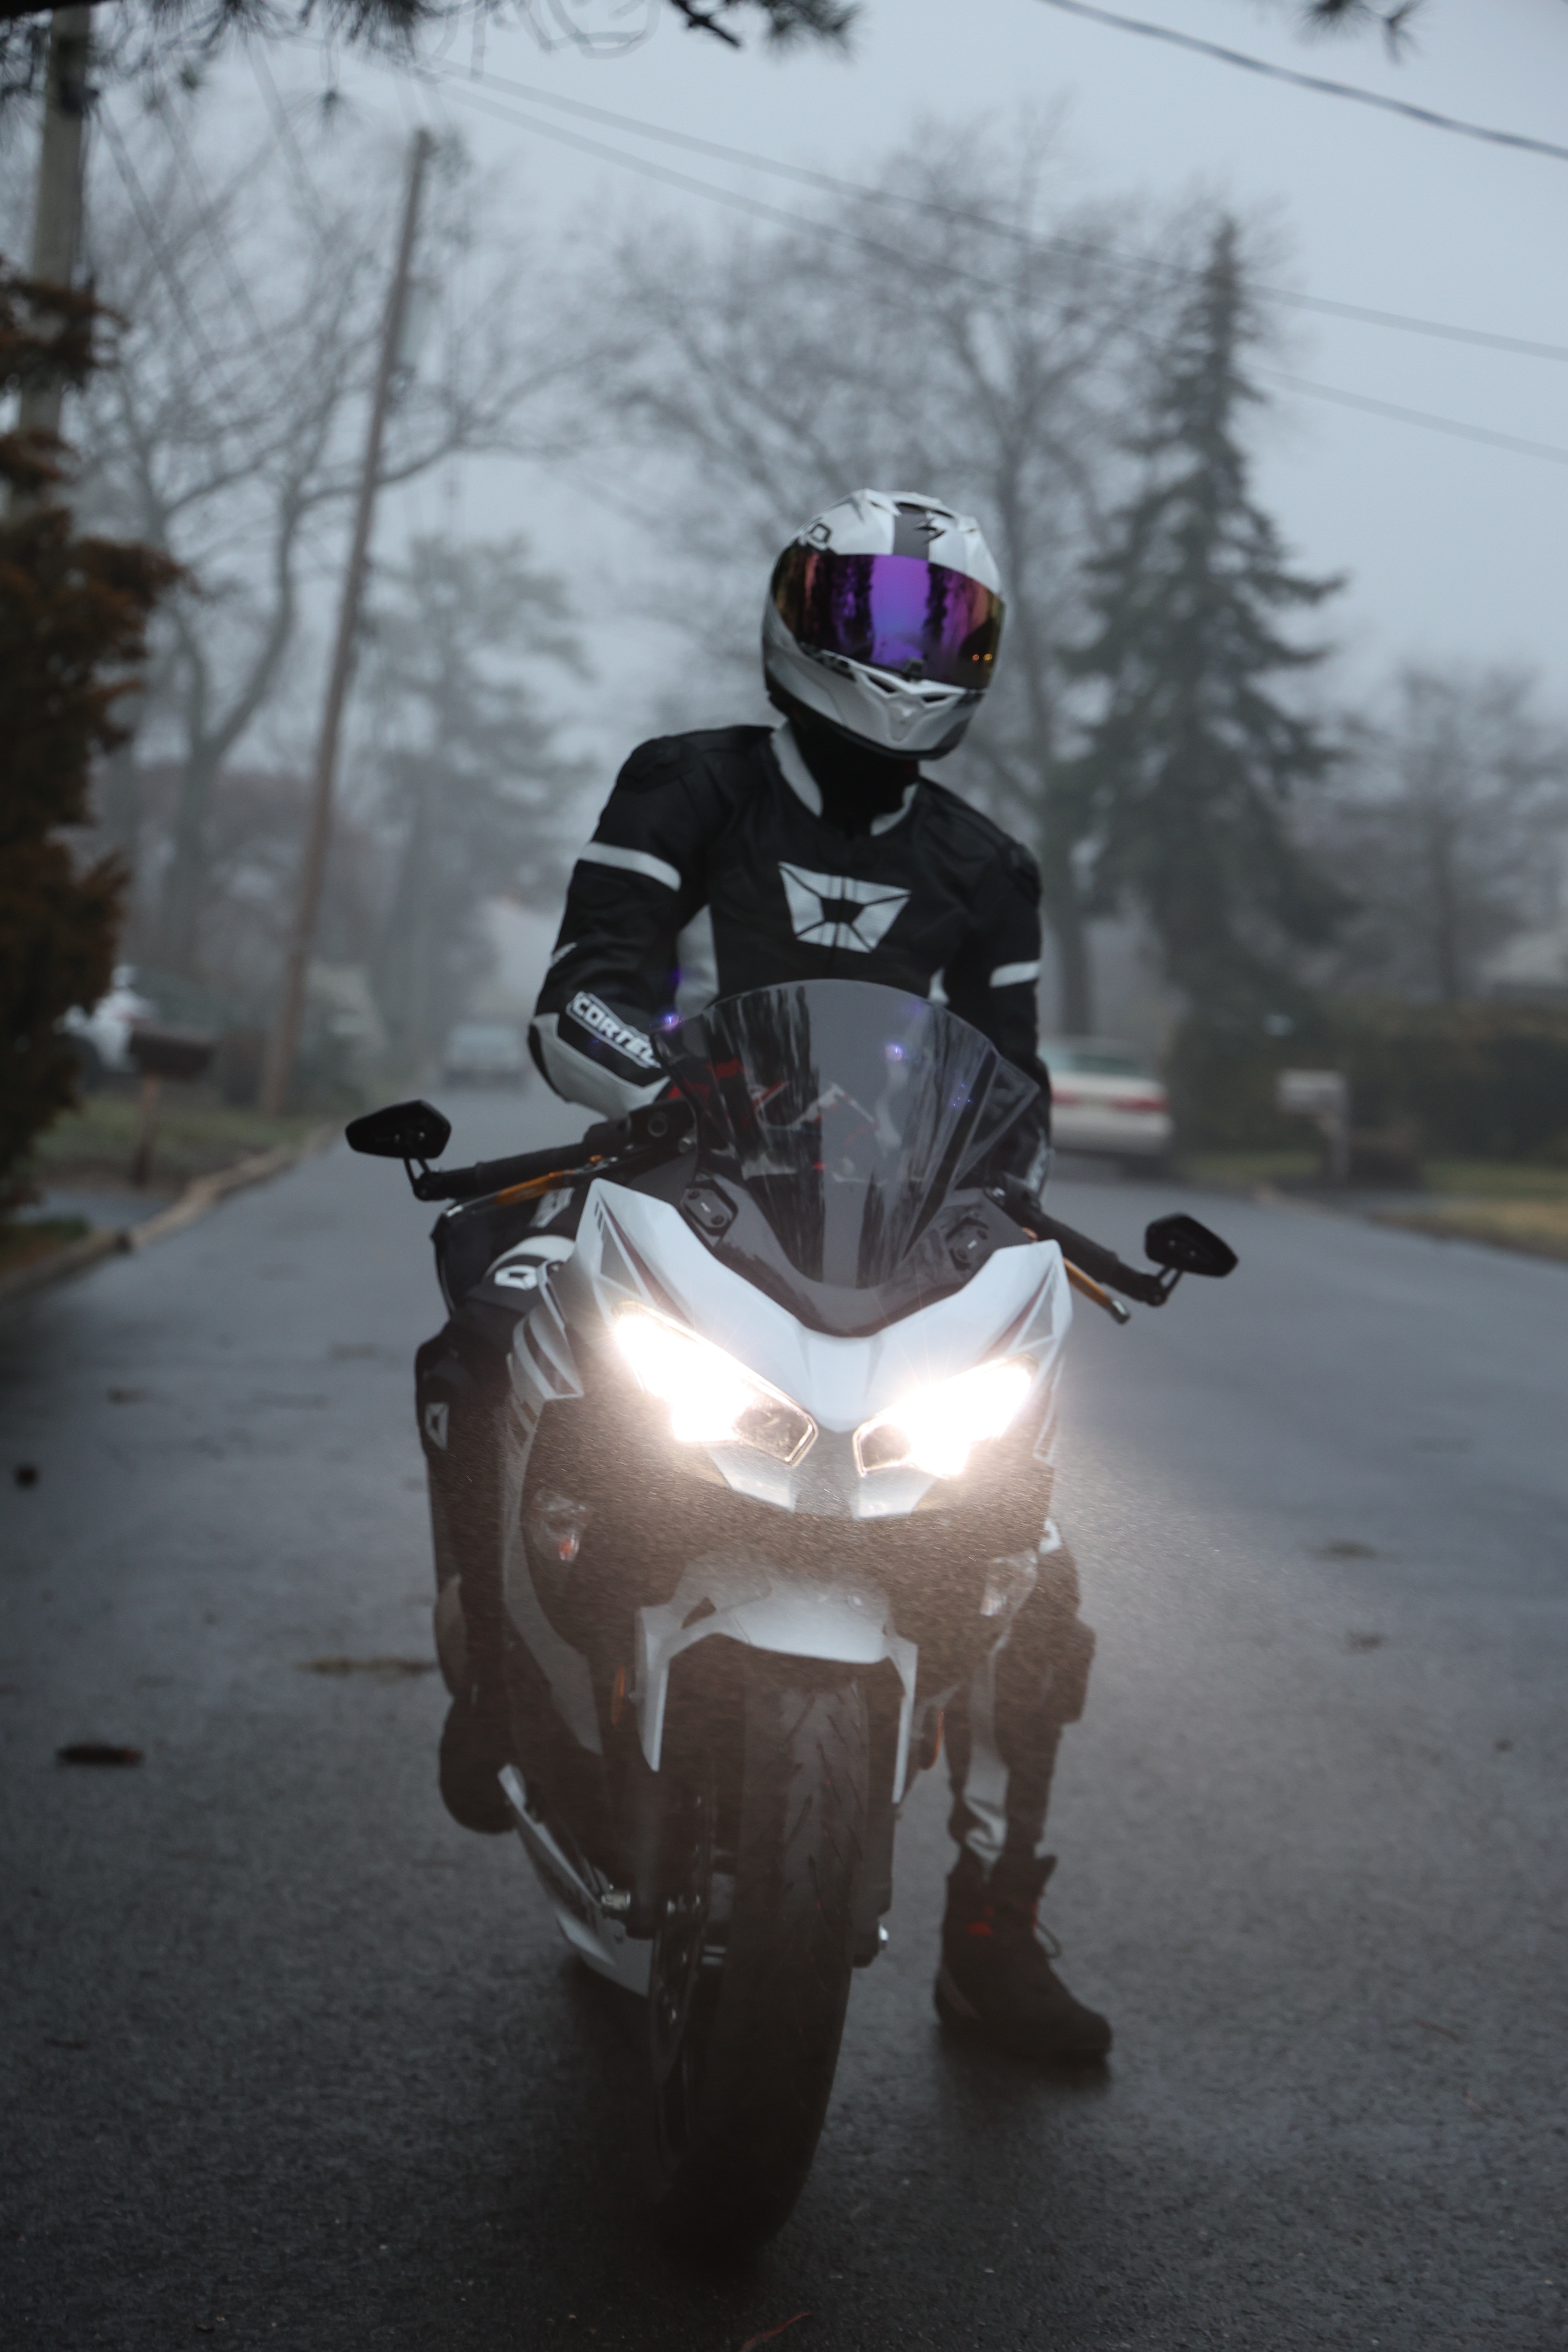
motor, tire, wheel, helmet, motorcycle, automotive tire, automotive lighting, motorcycle helmet, vehicle, motor vehicle, automotive design, sports gear, sky, headlamp, tree, rolling, motorcycling, rim, motorcycle accessories, fender, automotive exterior, sports equipment, asphalt, motorsport, automotive wheel system, road, racing, personal protective equipment, auto part, motorcycle racing, sports, recreation, motorcycle fairing, stunt performer, freezing, automotive window part, auto racing, stunt, driving, winter, extreme sport, glove, honda